Nonverbal communication

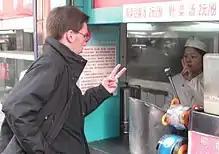
Understanding each other through hand and eye expression; seen in a street near the bell tower of Xi'an, China

Nonverbal communication is the transmission of messages or signals through a nonverbal platform such as eye contact (oculesics), body language (kinesics), social distance (proxemics), touch (haptics), voice (prosody and paralanguage), physical environments/appearance, and use of objects. When communicating, nonverbal channels are utilized as means to convey different messages or signals, whereas others interpret these messages. The study of nonverbal communication started in 1872 with the publication of "The Expression of the Emotions in Man and Animals" by Charles Darwin. Darwin began to study nonverbal communication as he noticed the interactions between animals such as lions, tigers, dogs etc. and realized they also communicated by gestures and expressions. For the first time, nonverbal communication was studied and its relevance noted. Today, scholars argue that nonverbal communication can convey more meaning than verbal communication.